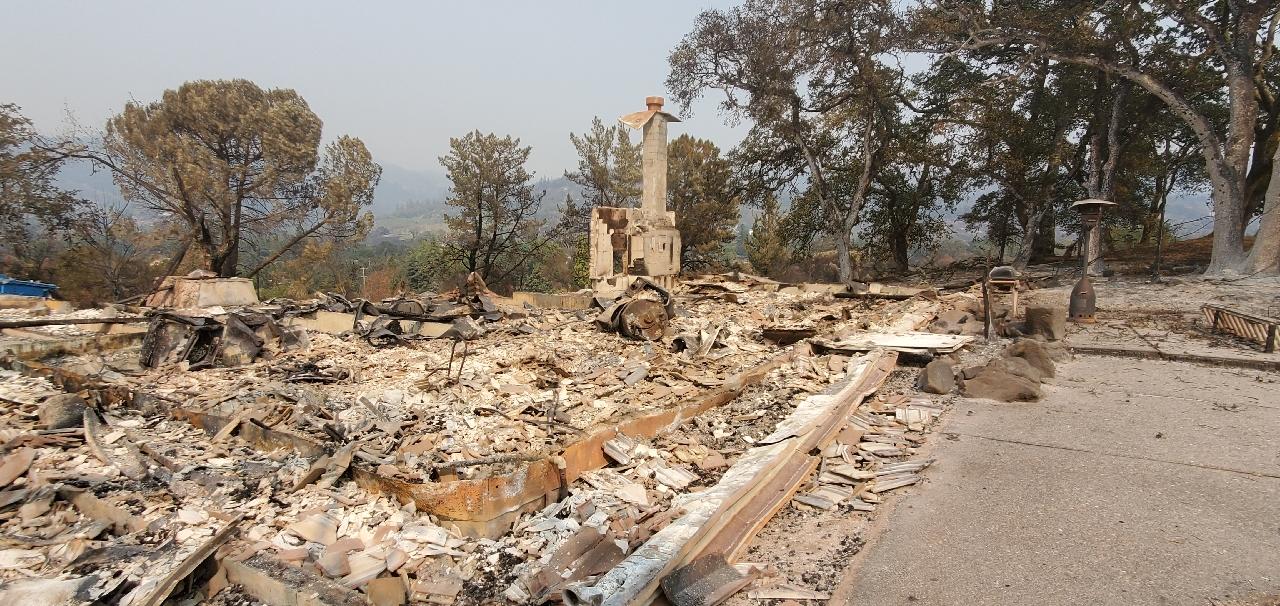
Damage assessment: destroyed